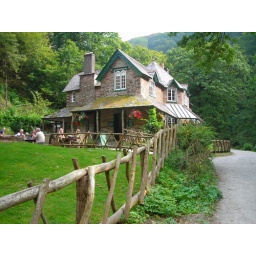
View of the house from the path by river looking south.nice food.You can walk for miles from here..